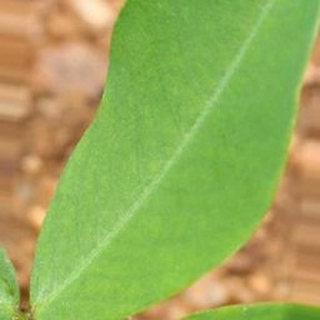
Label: healthy_groundnut